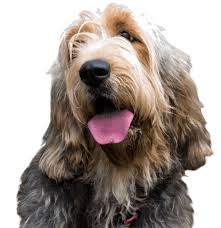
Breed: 217-n000014-otterhound